French Connection (clothing)

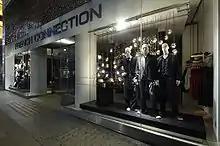

French Connection (also branded as FCUK or fcuk) is a UK based global retailer and wholesaler of fashion clothing, accessories and homeware. Founded in the early 1970s by Stephen Marks who also serves as chairman and chief executive, it is based in London and its parent French Connection Group PLC was formerly listed on the London Stock Exchange. It was acquired by MIP Holdings Ltd in 2021.